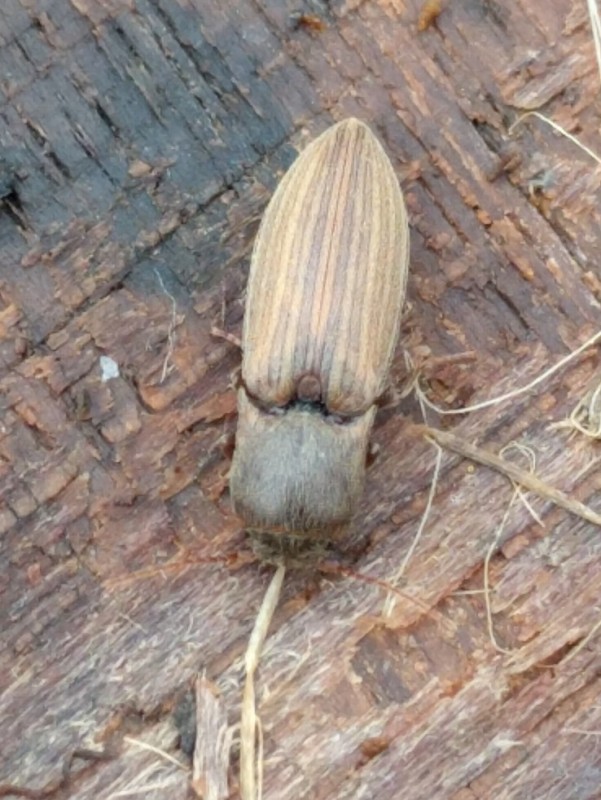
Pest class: clickbeetles_wireworms